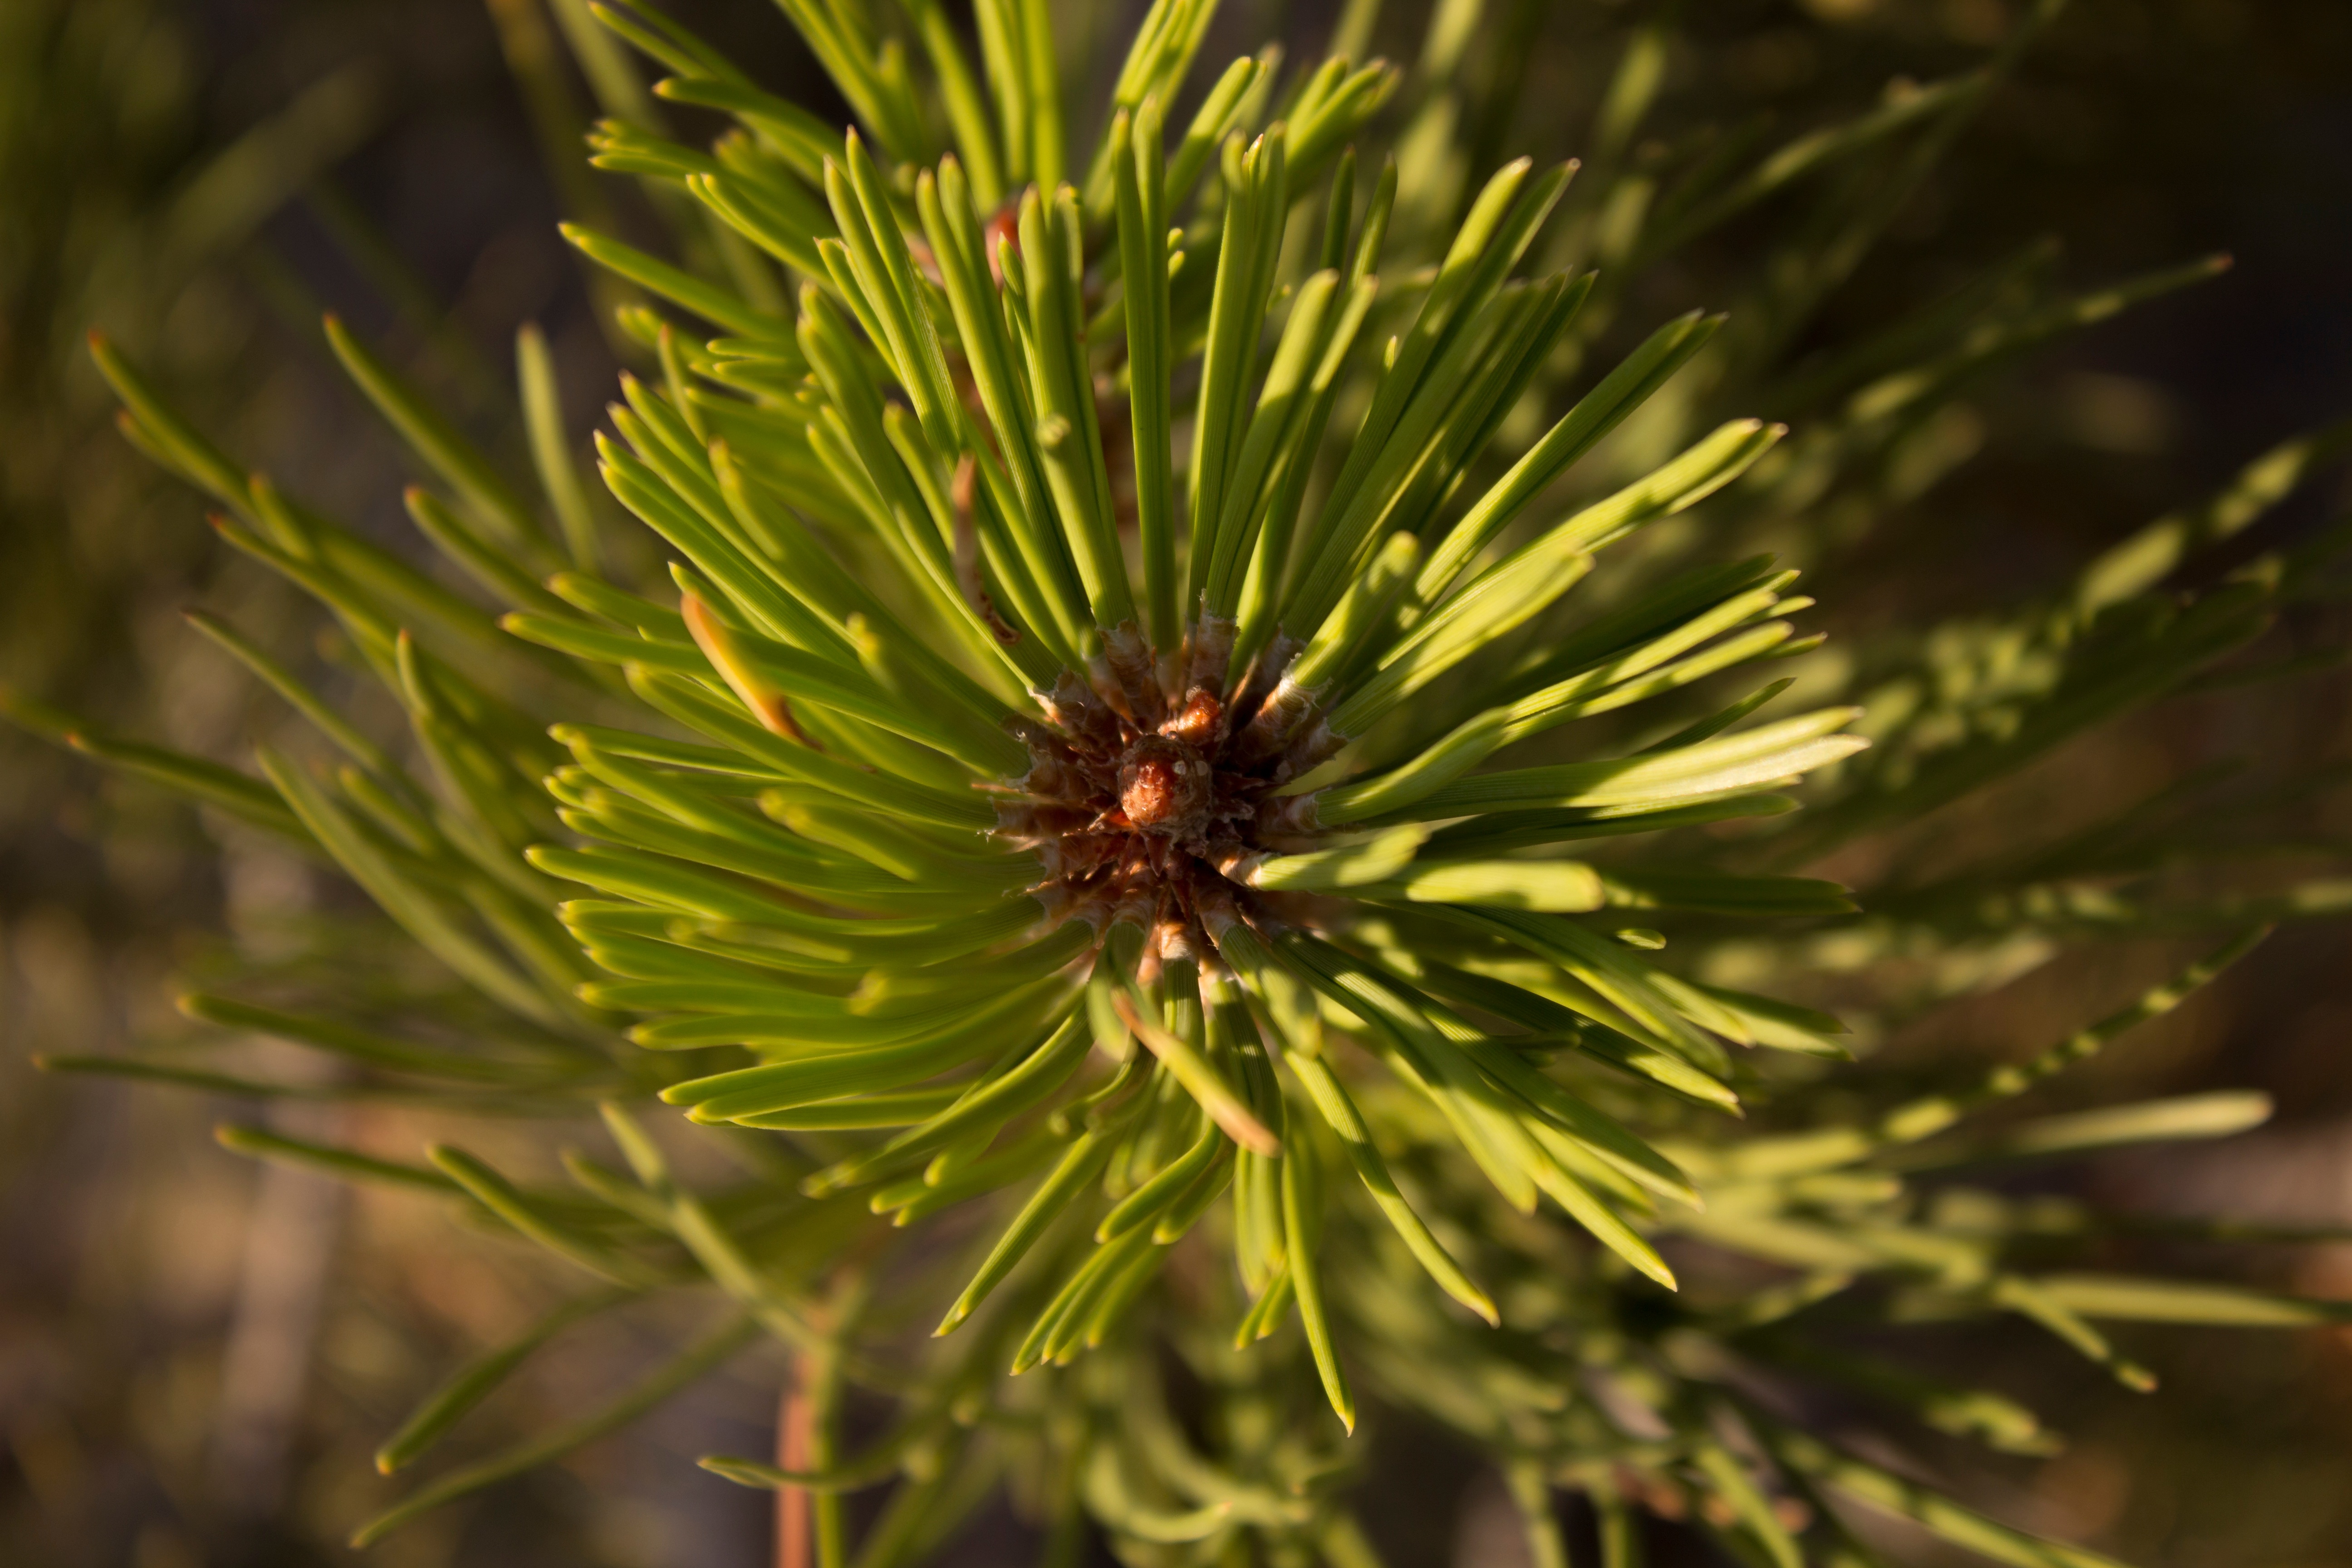
tree, nature, branch, plant, leaf, flower, green, evergreen, botany, fir, flora, conifer, close up, spruce, larch, macro photography, flowering plant, woody plant, land plant